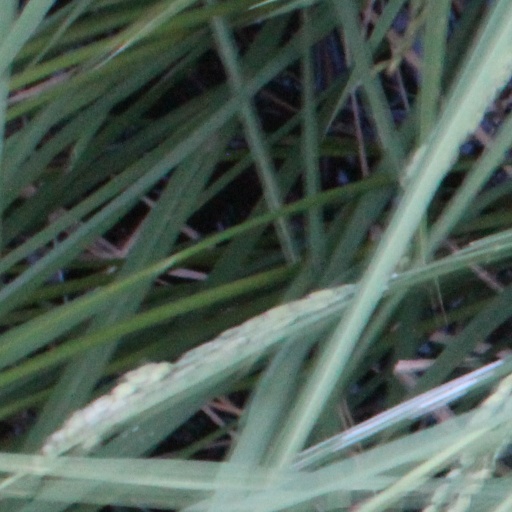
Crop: rice